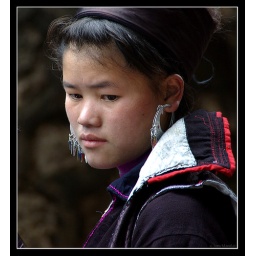
A Black Hmong girl at the Sunday market in Sa Pa, Vietnam